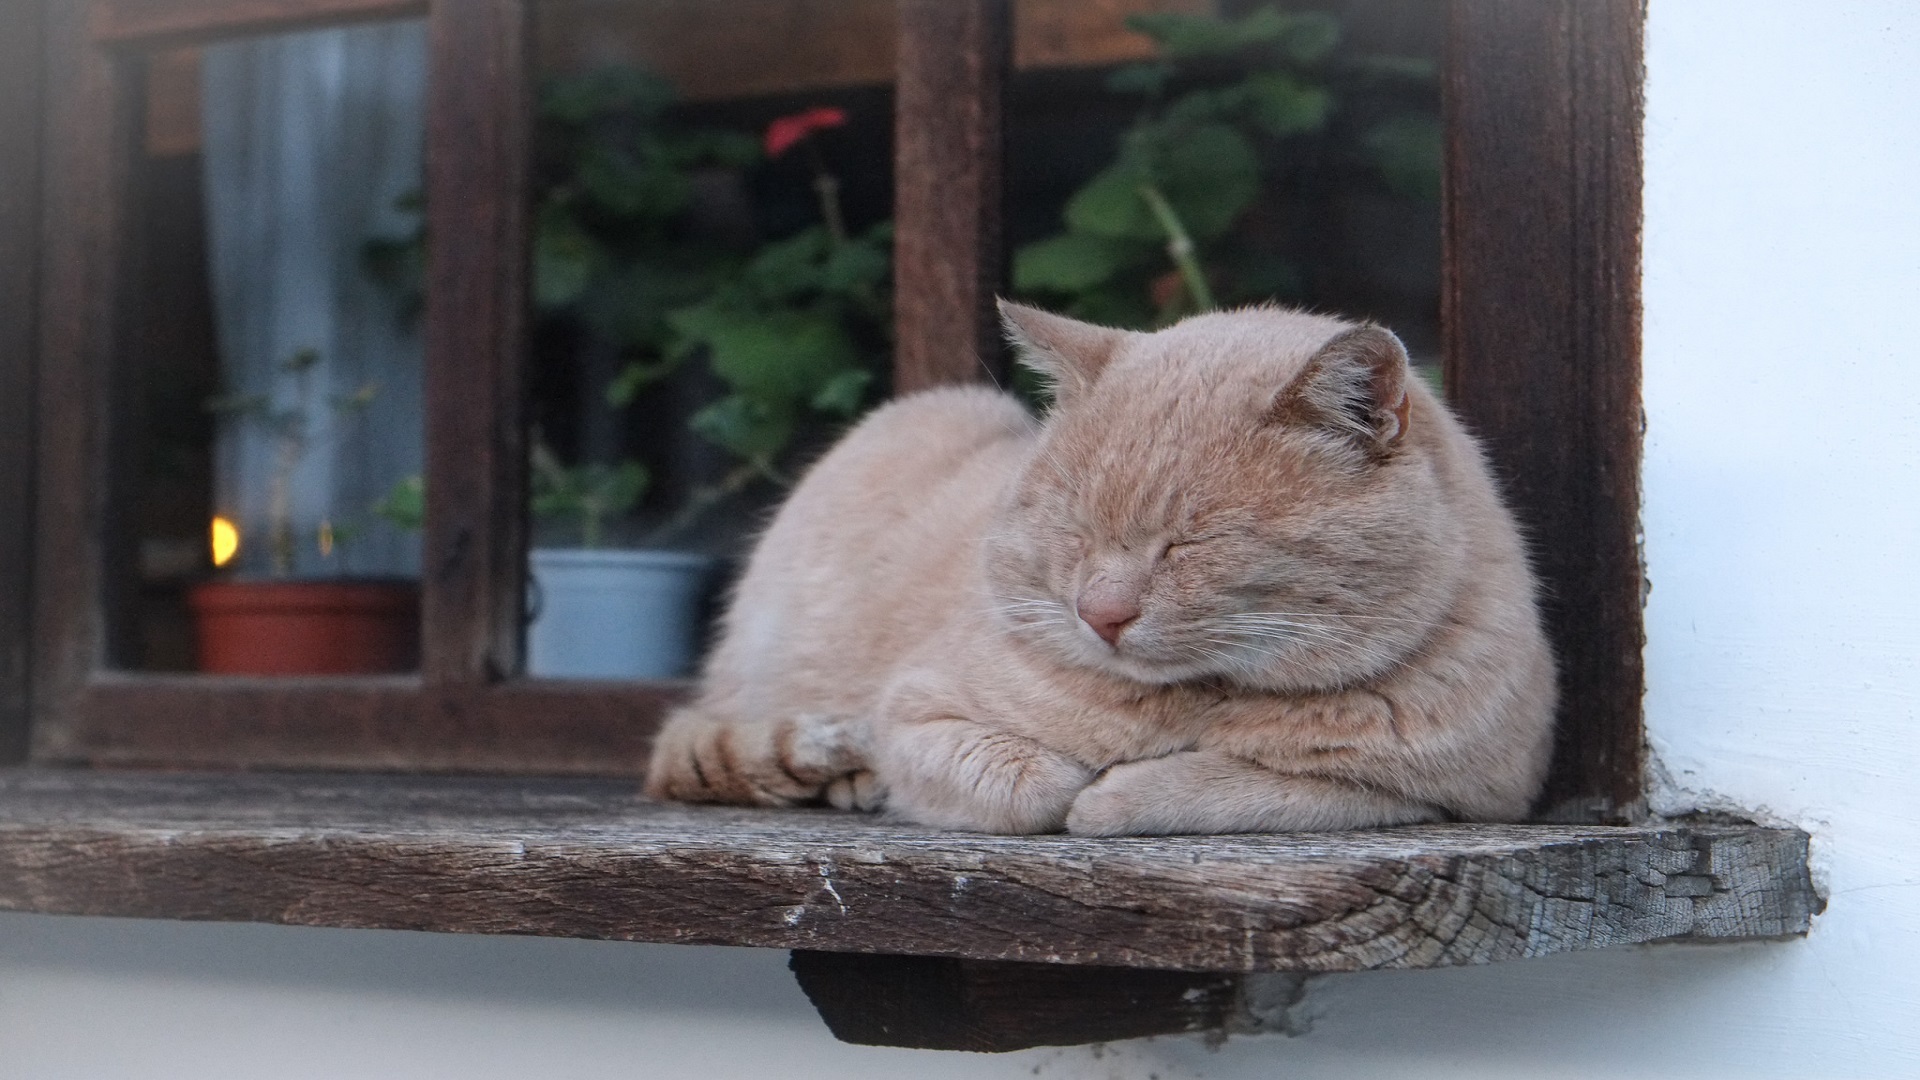
plant, window, animal, cute, pet, kitten, cat, sleeping, feline, mammal, rest, rodent, fauna, lounge, domestic animal, nap, whiskers, lazy, sleep, animals, vertebrate, wallpaper, tired, hangover, grey beige, gerbil, wooden plank, familiar